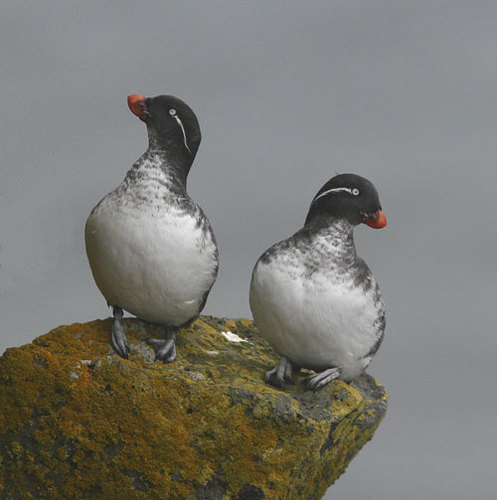
these birds have short, red bills, white bellies, white eyebrows and black heads.
this bird has a gray body with a white breast and orange beak.
medium sized bird with a white stripe leading to the eye, and a very short snubbed billthese birds have a curvature near the neck area and have a white stripe along their eyesthe beak or a round orange nub that is very short compared to the proportion of the birds body.
this bird has a small orange bill, dark grey crown, white cheek patch, white and black spotted throat and dark white belly.
this bird has a black head, white breast, very short, blunt, orange bill, and short black toes that are webbed.
this bird is white and black in color, with a bright orange beak.
the small birds have short orange bills, white colored bellies, and gray feet.
this bird has a dark orange bill, with a black head.
Species: Parakeet Auklet